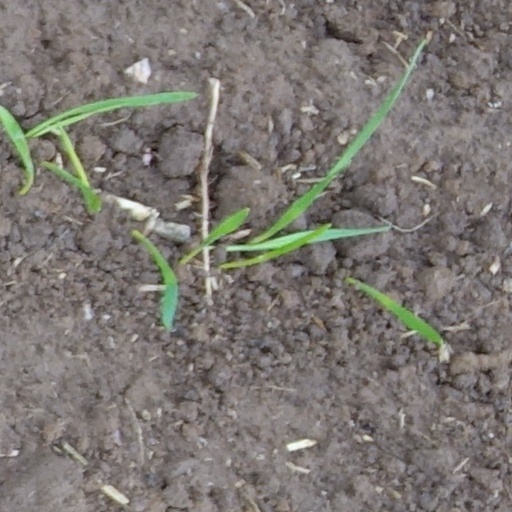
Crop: wheat